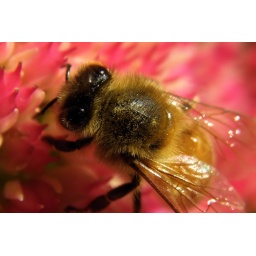
The bees crowd the sedum plants late in the season as they are one of the latest blooming flowers of the year.